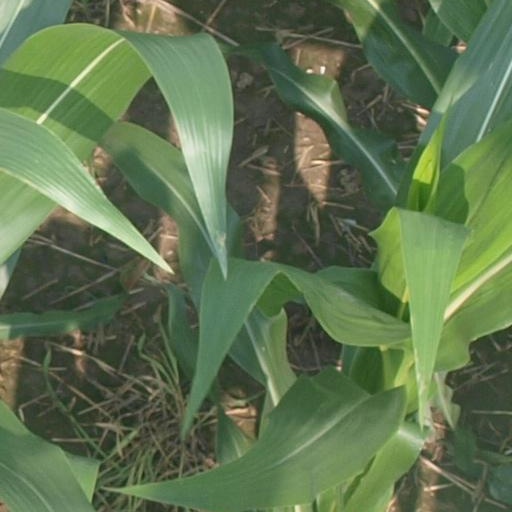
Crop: maize; corn